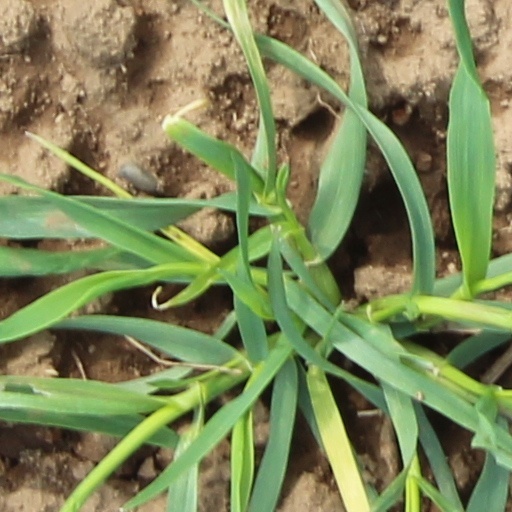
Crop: wheat